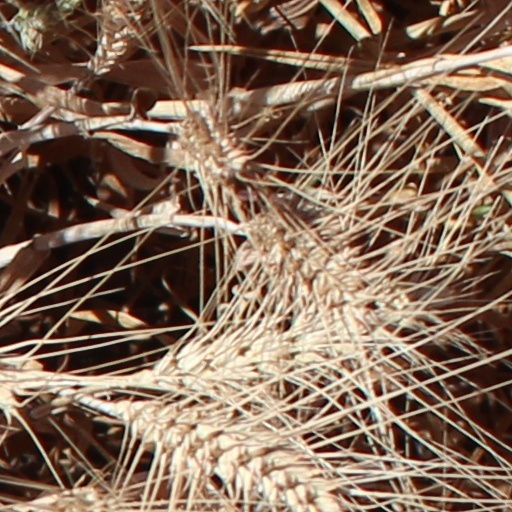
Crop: wheat